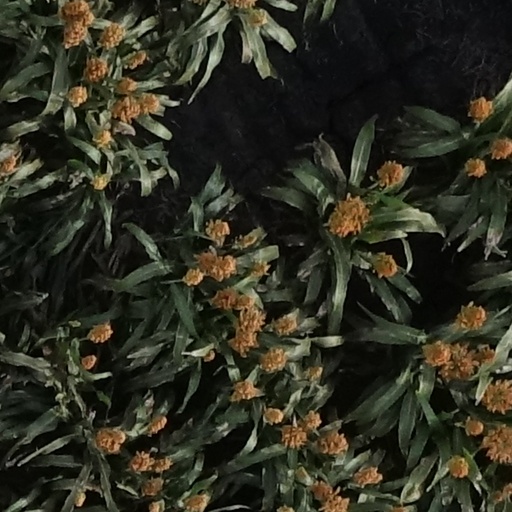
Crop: sorghum